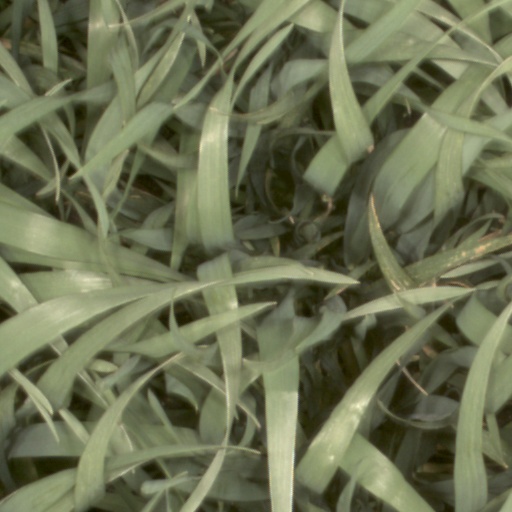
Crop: wheat